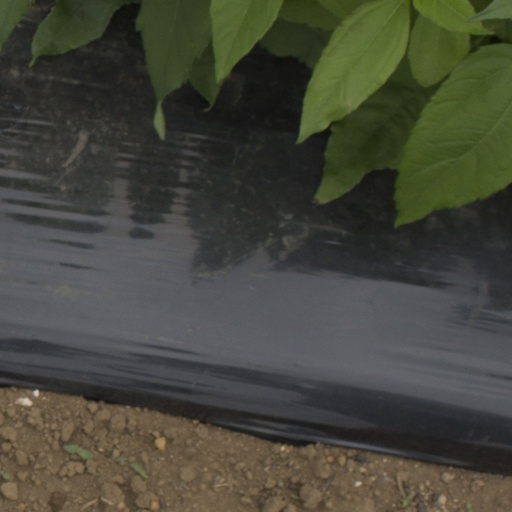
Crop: Jerusalem artichoke